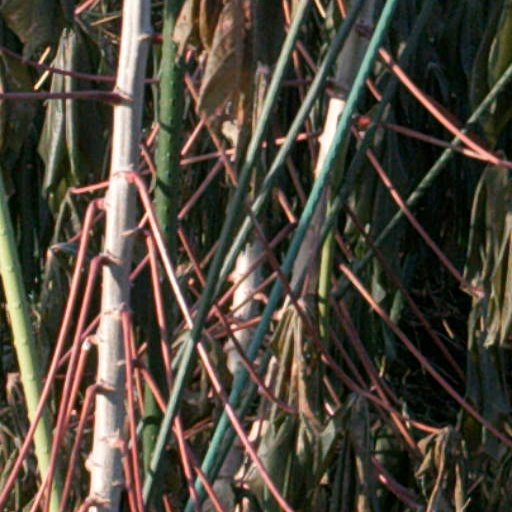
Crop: cassava